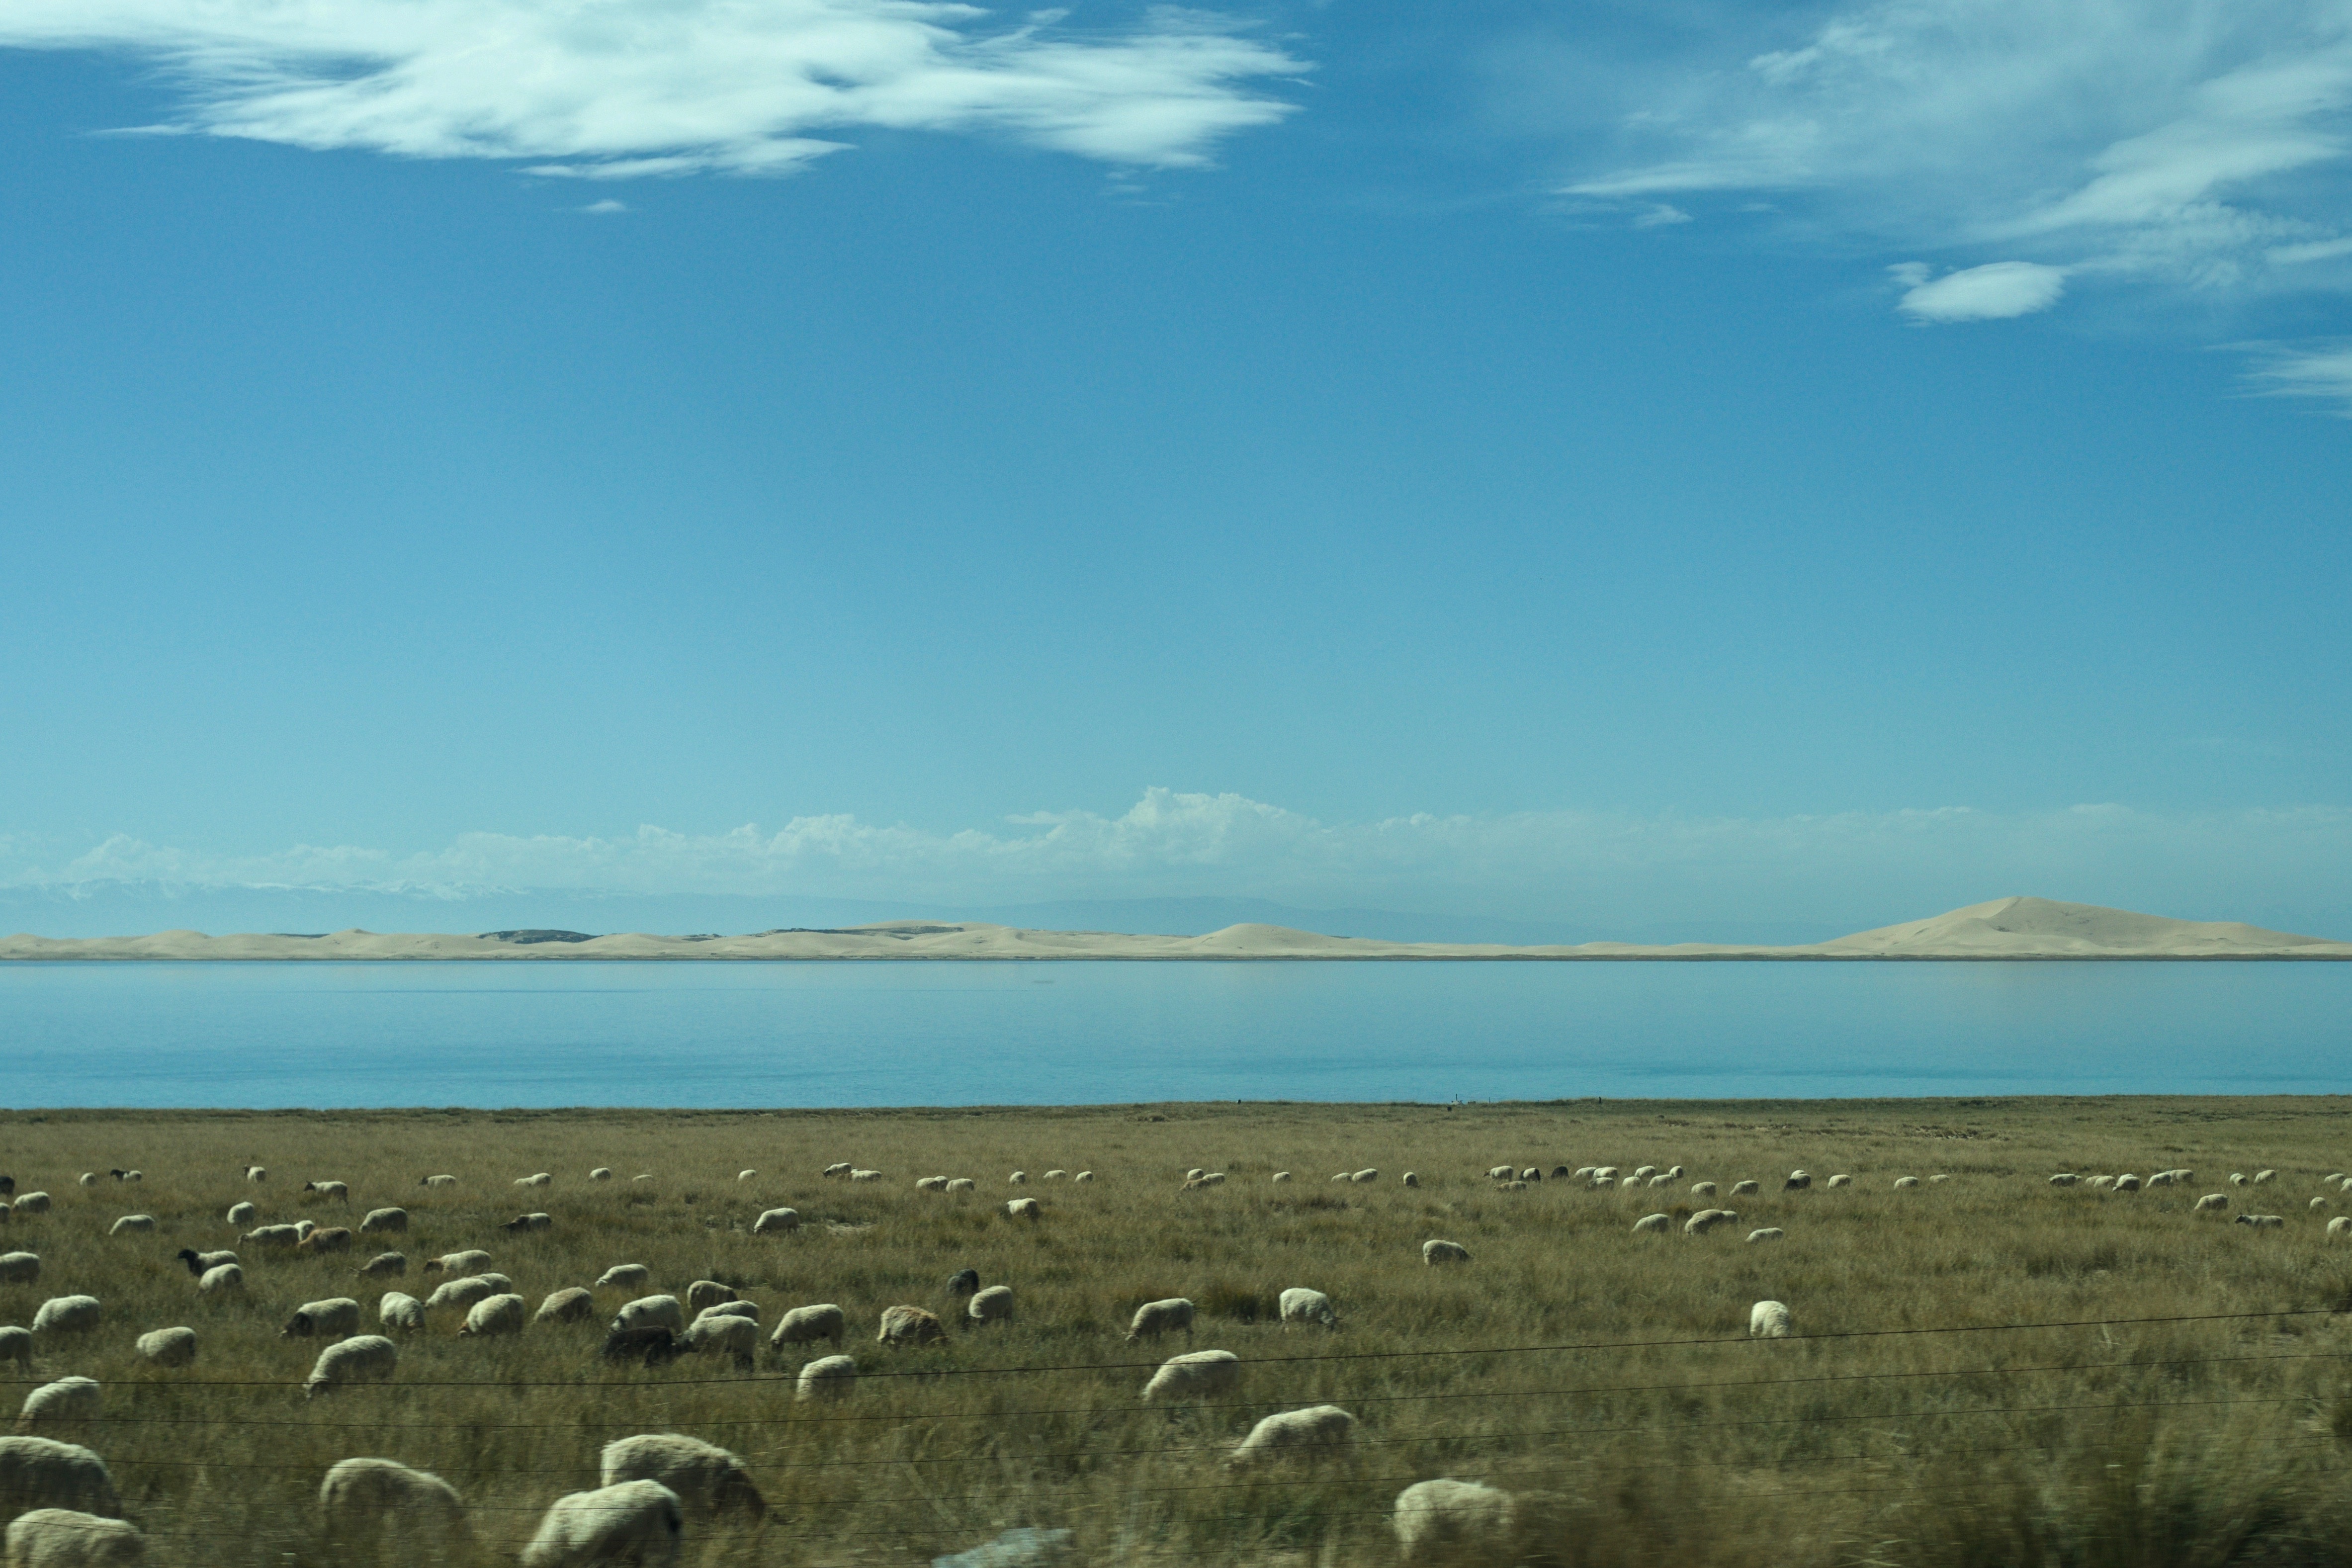
beach, sea, coast, sand, ocean, horizon, cloud, sky, sunlight, shore, wave, lagoon, bay, body of water, habitat, ecosystem, mudflat, natural environment, wind wave